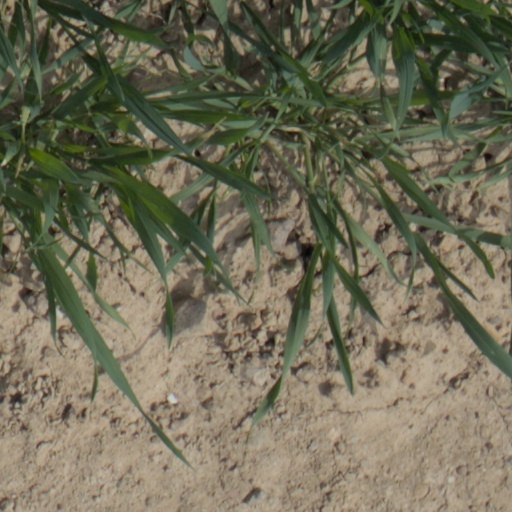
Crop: wheat